2013 Stanford Cardinal football team

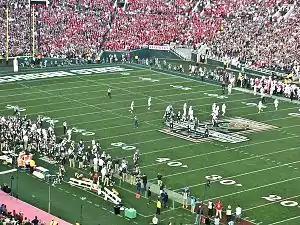
Michigan State defeated Stanford in the Rose Bowl Game on January 1, 2014

1st quarter scoring: STAN – T. Gaffney 1-yard run (J. Williamson kick); UTAH – Karl Williams 4-yard pass from Travis Wilson (Andy Phillips kick); STAN – T. Montgomery 100-yard kickoff return (Williamson kick);